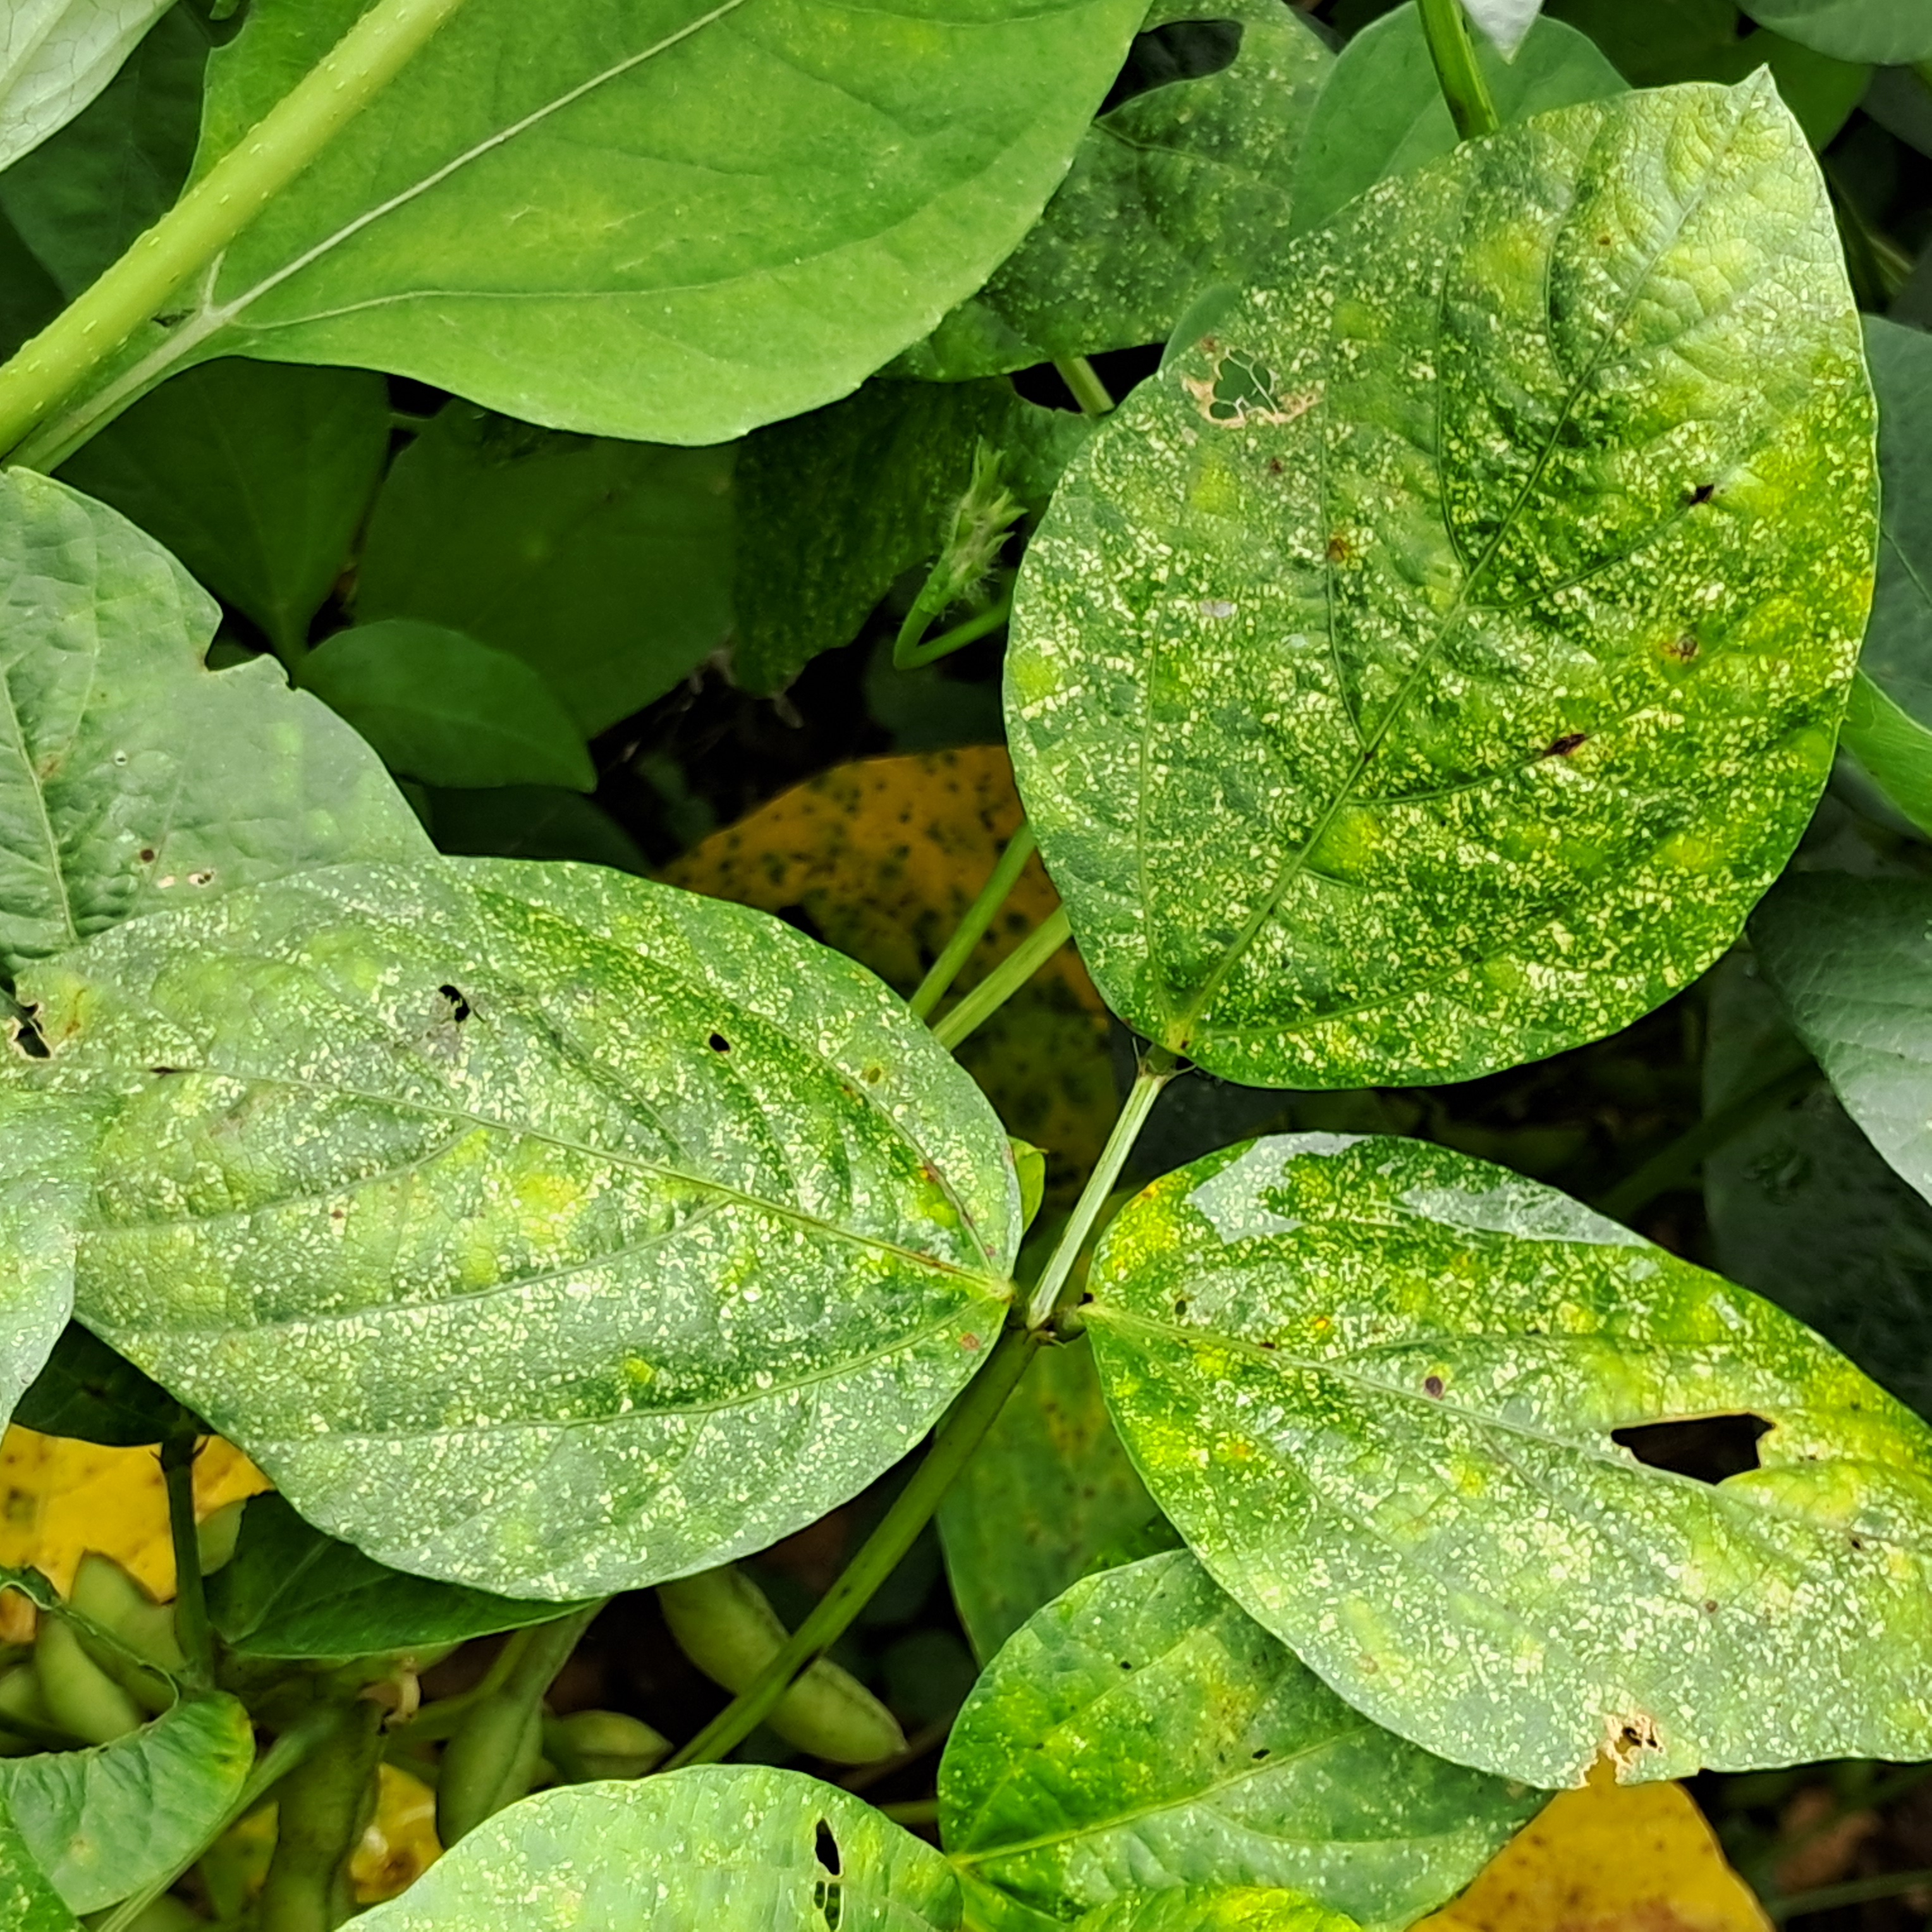
Label: Mosaic